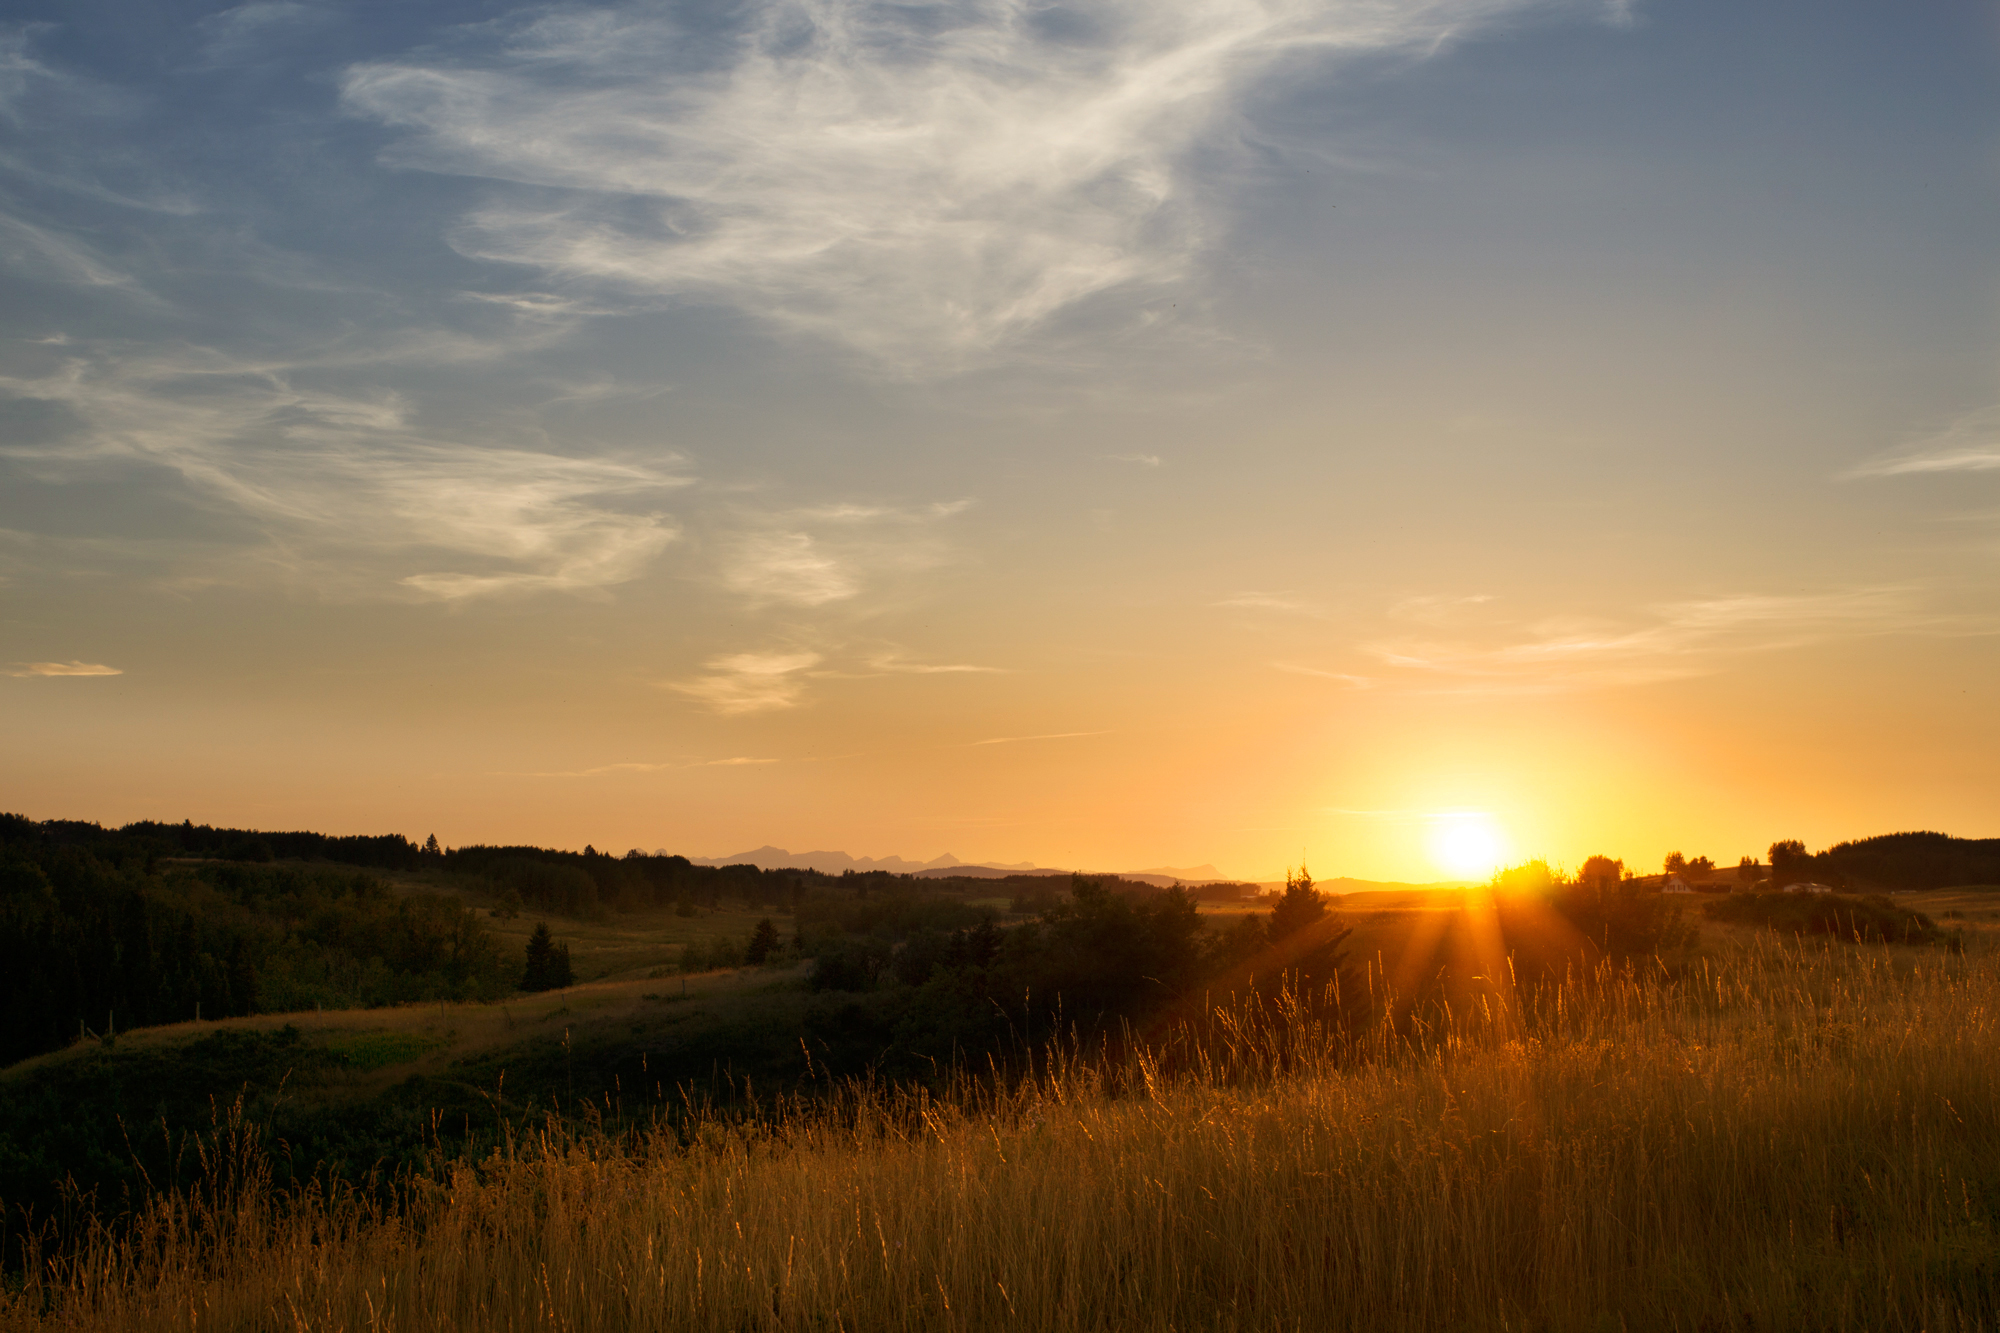
landscape, nature, grass, horizon, cloud, sky, sun, sunrise, sunset, mist, white, bridge, hay, field, photography, wheat, prairie, sunlight, morning, hill, hour, dawn, photo, dusk, evening, orange, green, golden, red, color, park, blue, black, colorful, yellow, plain, trees, hills, grey, flare, clouds, 35mm, grassland, stock, tall, springs, down, big, sony, pentax, alpha, calgary, alberta, a6000, highlights, smc, afterglow, rural area, provincial, 3535, 35f, natural environment, atmospheric phenomenon, grass family